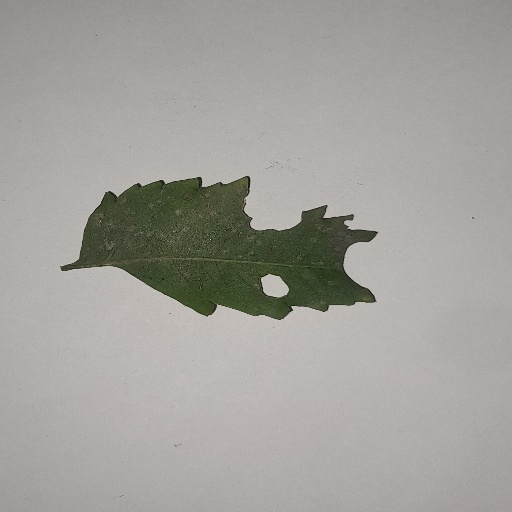
Species: Neem
Leaf condition: Shot Hole Leaf